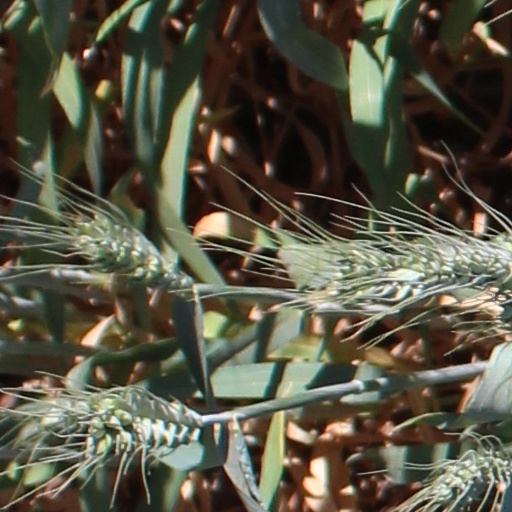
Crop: wheat